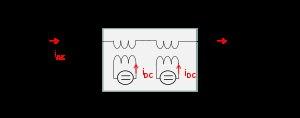
Les limiteurs de courant de défaut sont des appareils électriques permettant de limiter la valeur du courant en cas de défaut électrique et notamment de court-circuit. Ces derniers sont en effet beaucoup plus élevés que les courants nominaux, ce qui impose de nombreuses contraintes dans le dimensionnement des autres appareils électriques d'un poste électrique. Par ailleurs, la valeur du courant de court-circuit augmente avec le nombre de centrales électriques connectées au réseau, il est donc possible que les équipements d'un poste ne soient plus adaptés aux contraintes en matière de court-circuit s'ils sont anciens. La mise en place d'un limiteur de courant peut alors permettre d'éviter d'avoir à remplacer des équipements.